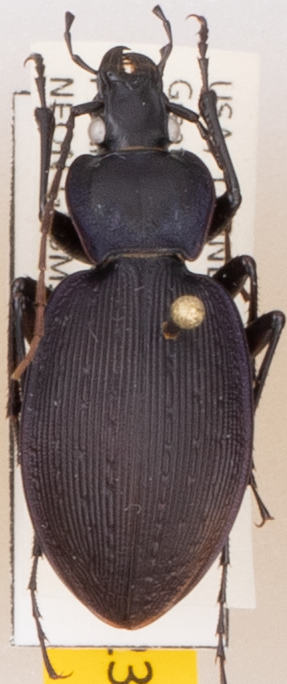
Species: Carabus goryi
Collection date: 2019-08-06
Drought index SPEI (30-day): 1.69
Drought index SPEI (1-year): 2.09
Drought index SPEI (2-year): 2.09